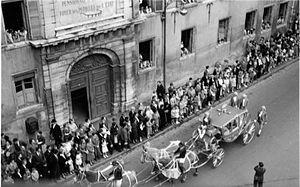
défilé venant de la porte st-Nicolas et, rue Saint-Dizier passant devant l'orphelinat des pupilles de la Nation lors du mariage Otto de Habsbourg-Lorraine.
Otto de Habsbourg-Lorraine, archiduc d'Autriche, prince royal de Hongrie et de Bohême, est né le 20 novembre 1912 à Reichenau an der Rax et mort le 4 juillet 2011 à Pöcking, en Bavière. Fils aîné de Charles Iᵉʳ, dernier empereur d'Autriche et dernier roi de Hongrie et de Bohême, il était le chef de la maison de Habsbourg-Lorraine et prétendant aux trônes d'Autriche et de Hongrie sous le nom d'Othon Iᵉʳ. Descendant et héritier des ducs de Lorraine et de Bar, il portait le titre de courtoisie de duc de Bar.